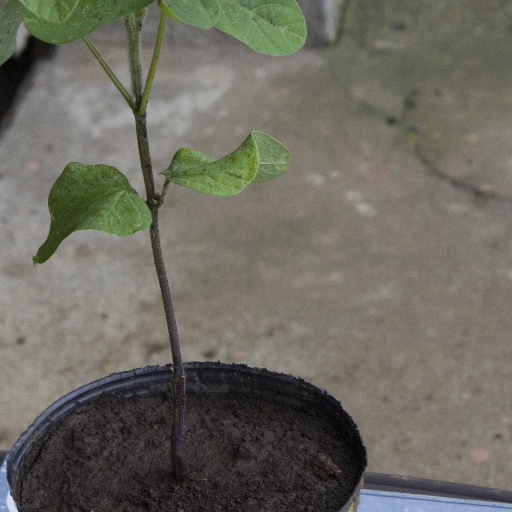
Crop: soybean